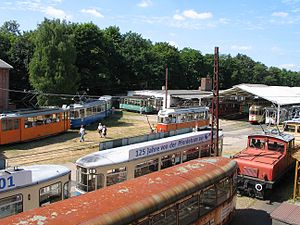
Hannoversches Straßenbahn-Museum
Blik udover museets område.
Hannoversche Straßenbahn-Museum er et museum for sporvogne og beslægtede køretøjer i Wehmingen, en bydel i Sehnde, sydøst for Hannover. Museet drives i privat regi og på frivillig basis af foreningen Hannoversches Straßenbahn-Museum e. V. Museet ligger på området fra et tidligere bjergværk og Bundeswehr-garnisonen Hohenfels i Wehmingen.